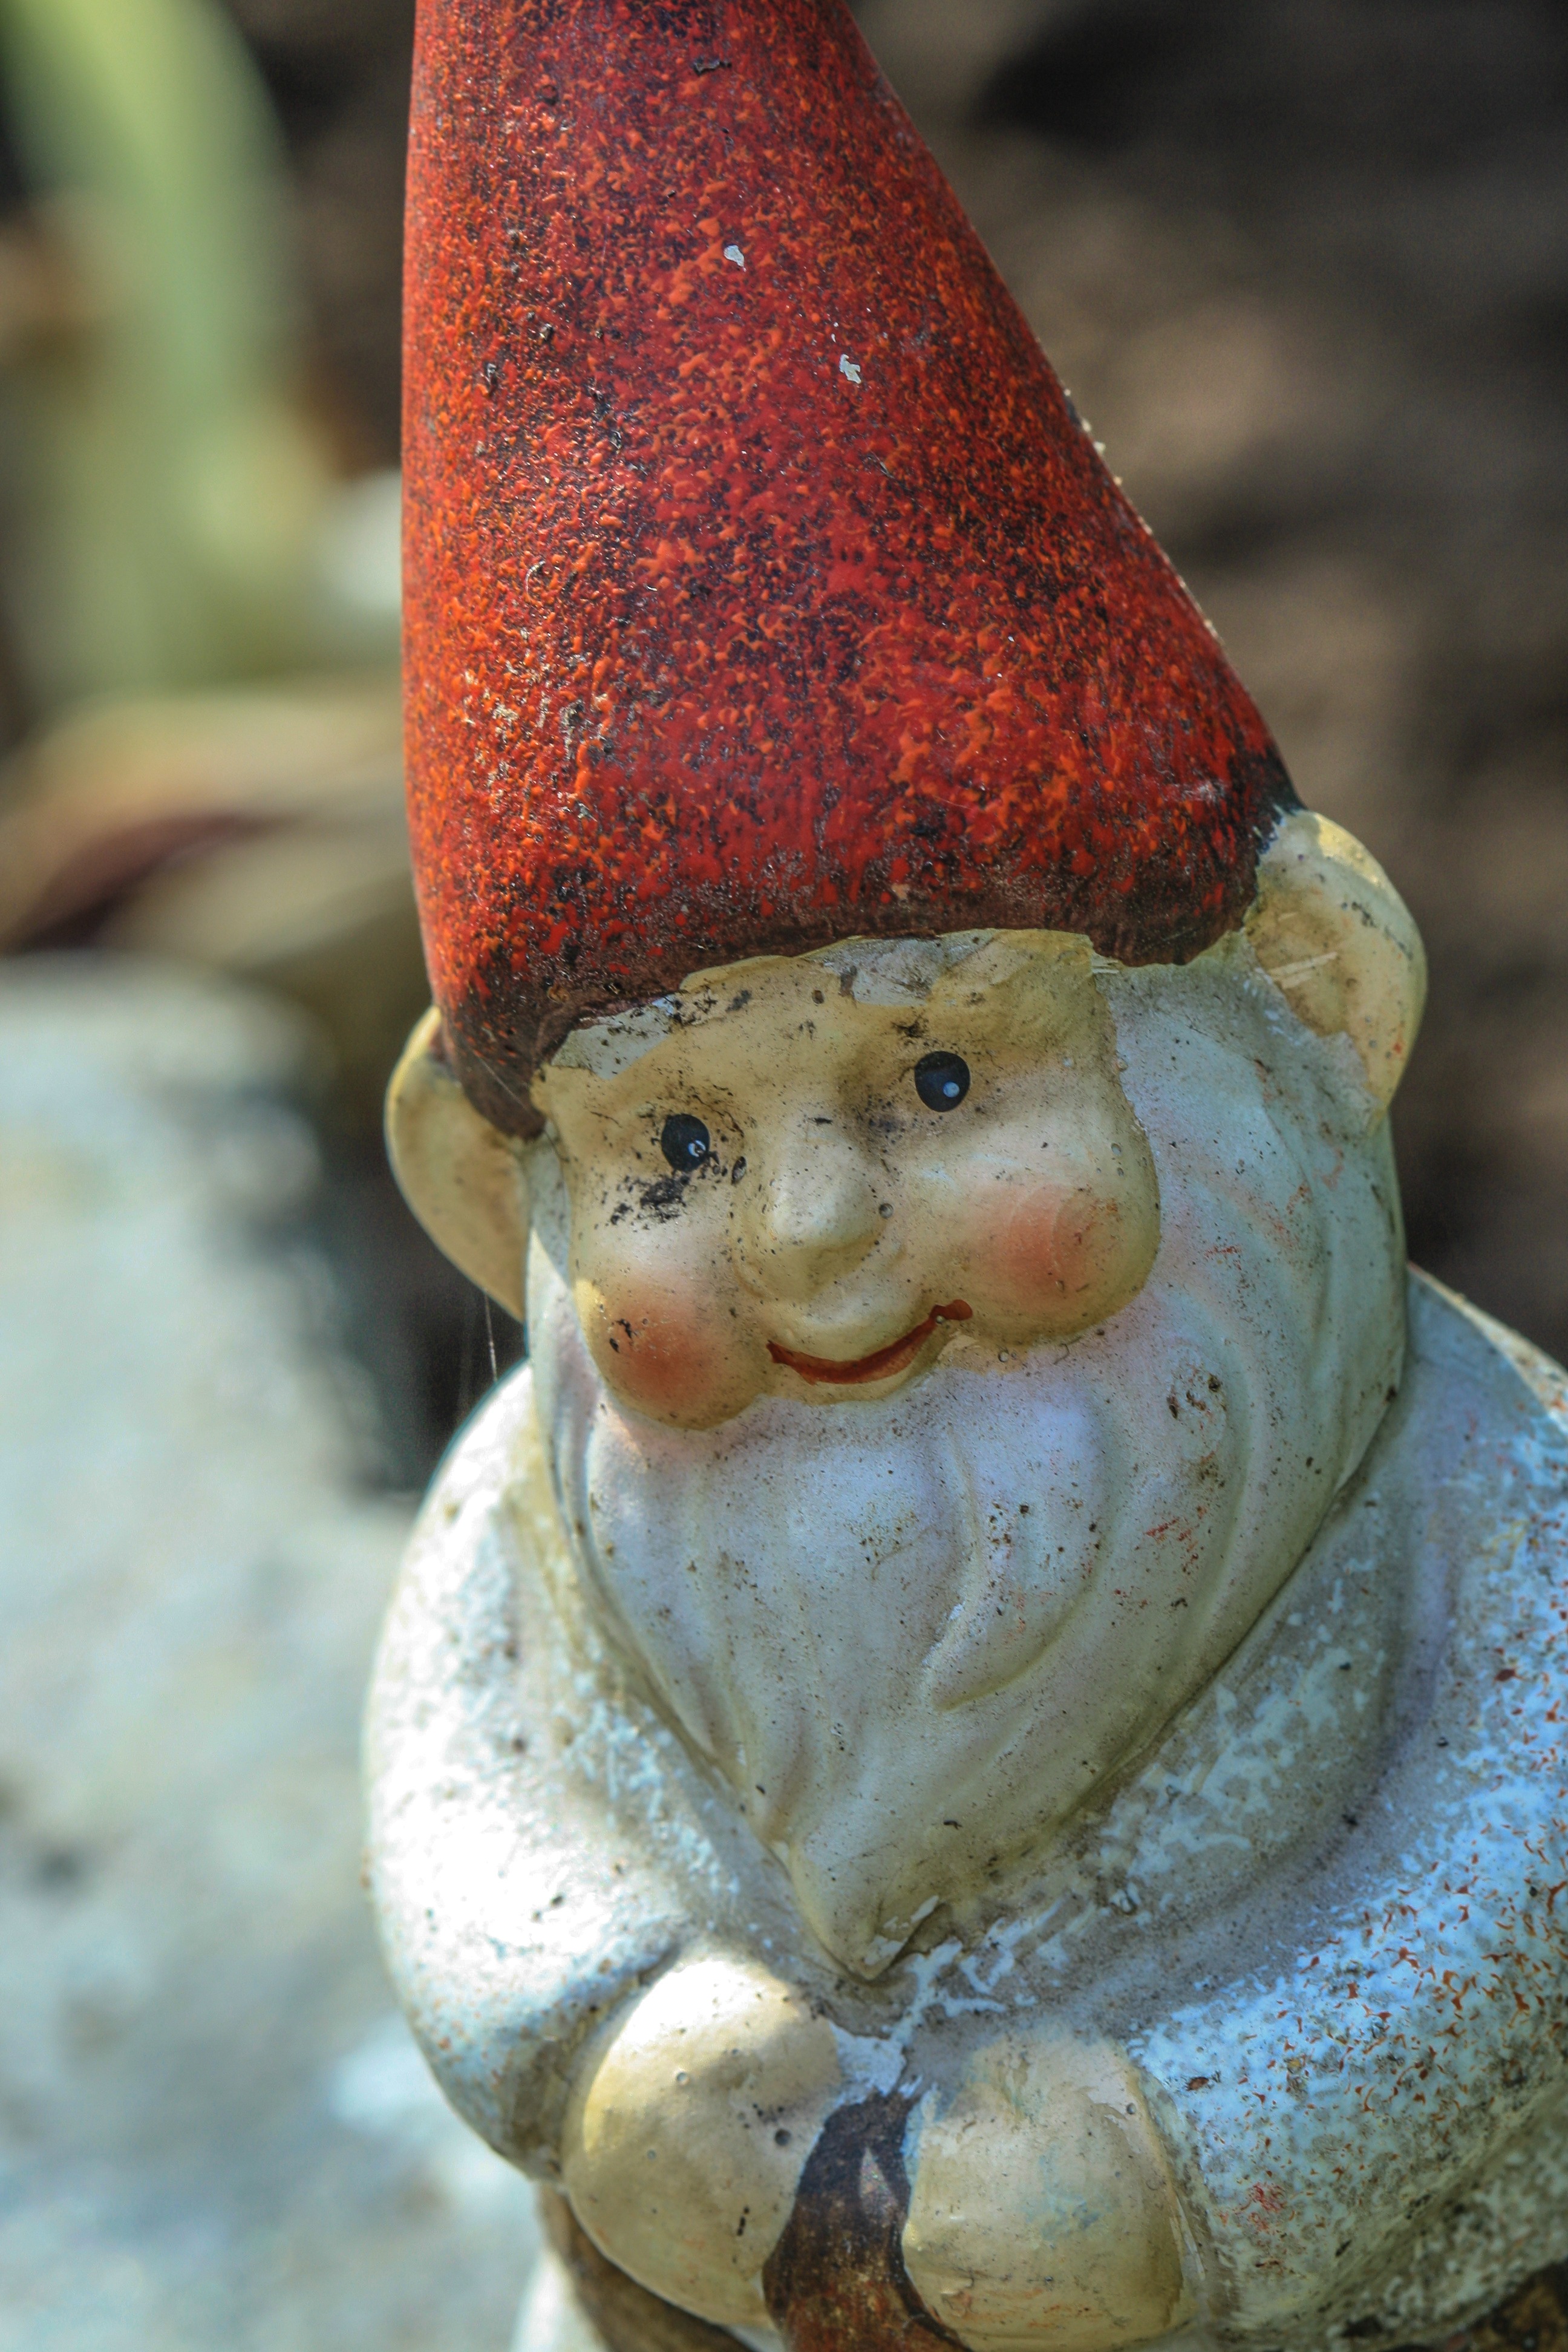
monument, statue, garden, ornament, sculpture, art, temple, carving, yard, brownie, ceramics, garden gnome, lawn ornament, the outer